Nitrilium

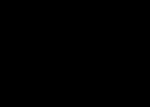
The general structures of nitrilium ions

A nitrilium ion is a nitrile that has been protonated, [RCNH], or alkylated, [RCNR′].